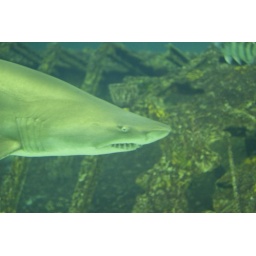
A sand tiger shark at the North Carolina Aquarium in Manteo.